Cancer Alley

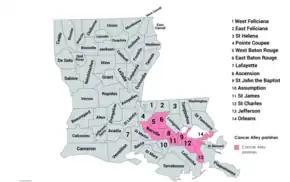

Following an oil and gas boom around the time of World War II, a number of refineries spawned along the Mississippi River near the Gulf Coast. Many of these facilities were previously located in major population centers, such as Baton Rouge and New Orleans, but during the 1950s, many sought to migrate to less densely populated places. Many relocated to the small communities along the river between New Orleans and Baton Rouge, often located on former plantation sites adjacent to communities with significant or majority African American populations.